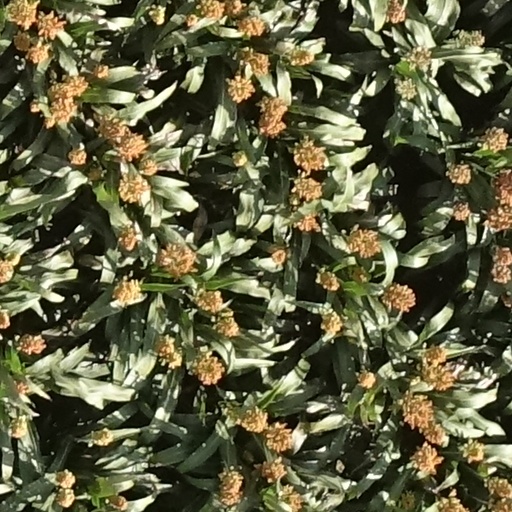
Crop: sorghum